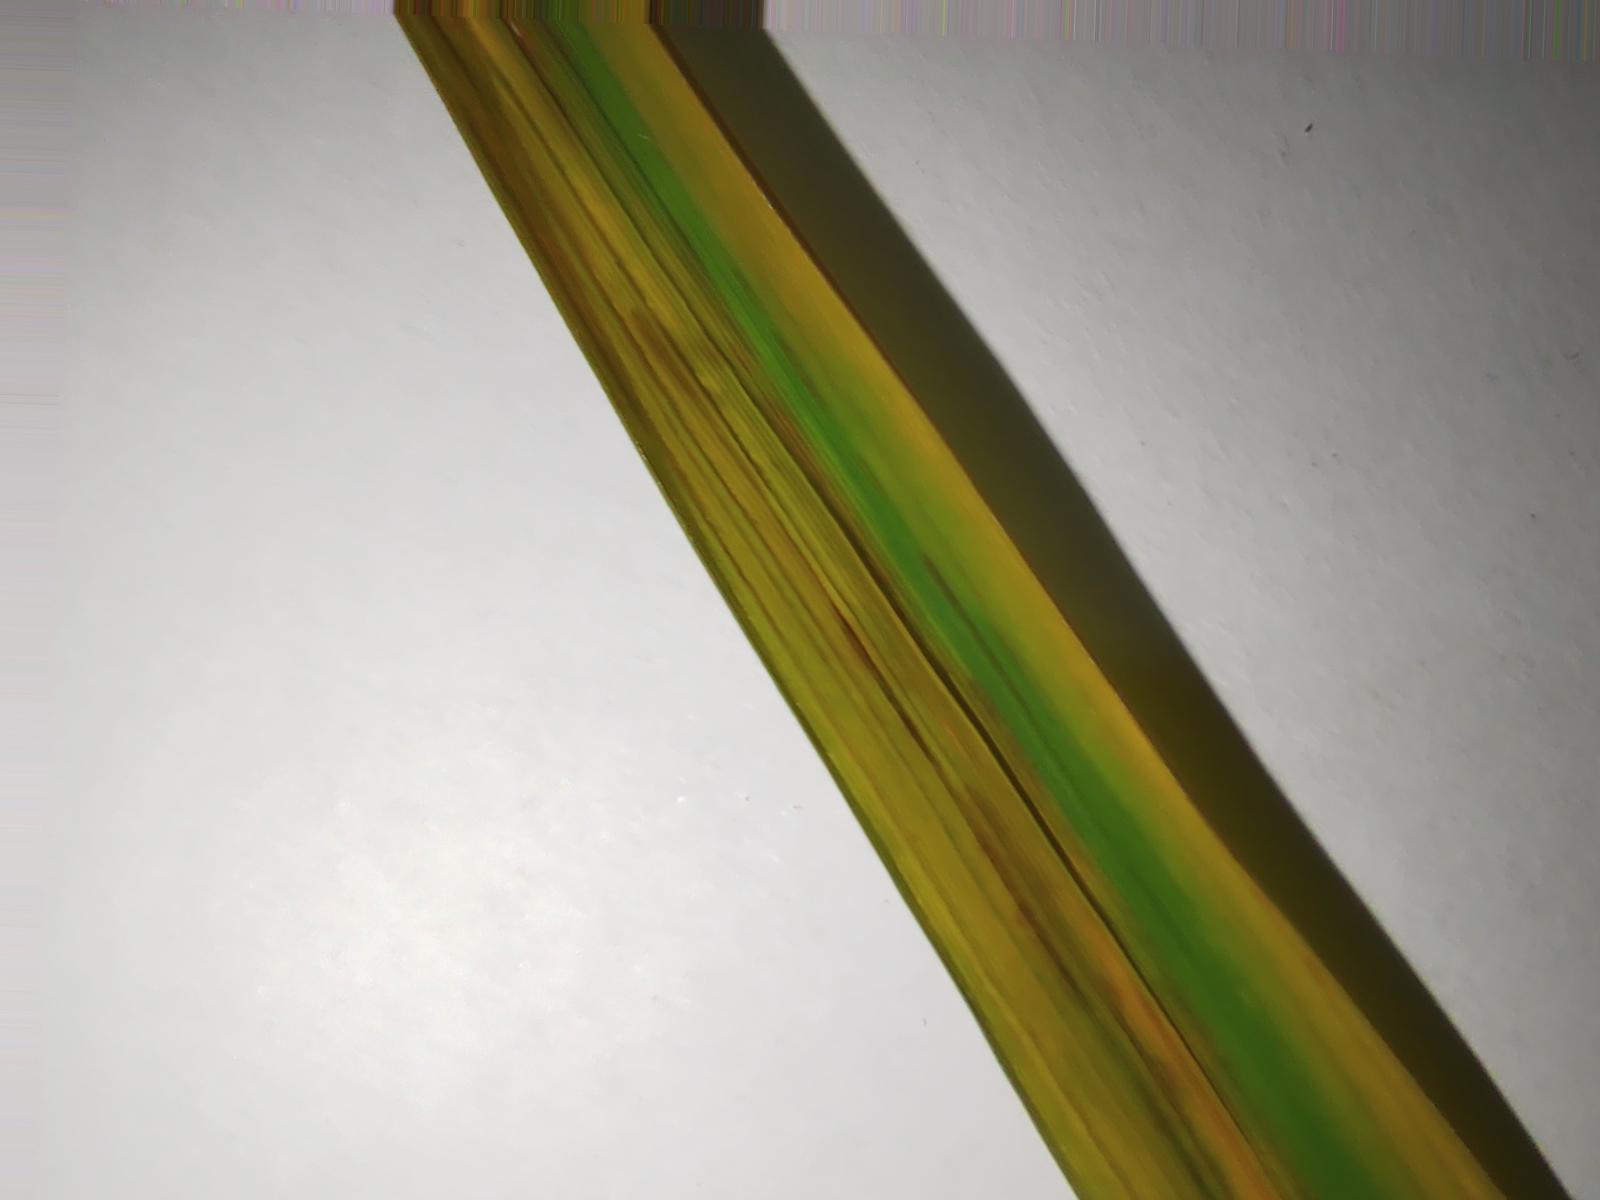
Nhãn: Bệnh Gạch Nâu ( Narrow Brown Spot )